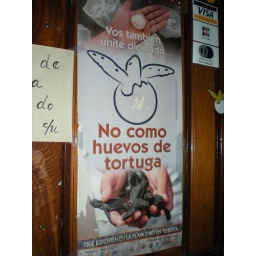
an ad promoting to stop eating marine turtle eggs in a restaurant in Diriamba